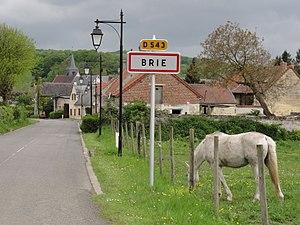
Brie est une commune française située dans le département de l'Aisne, en région Hauts-de-France.